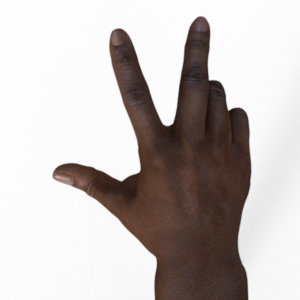
Label: scissors